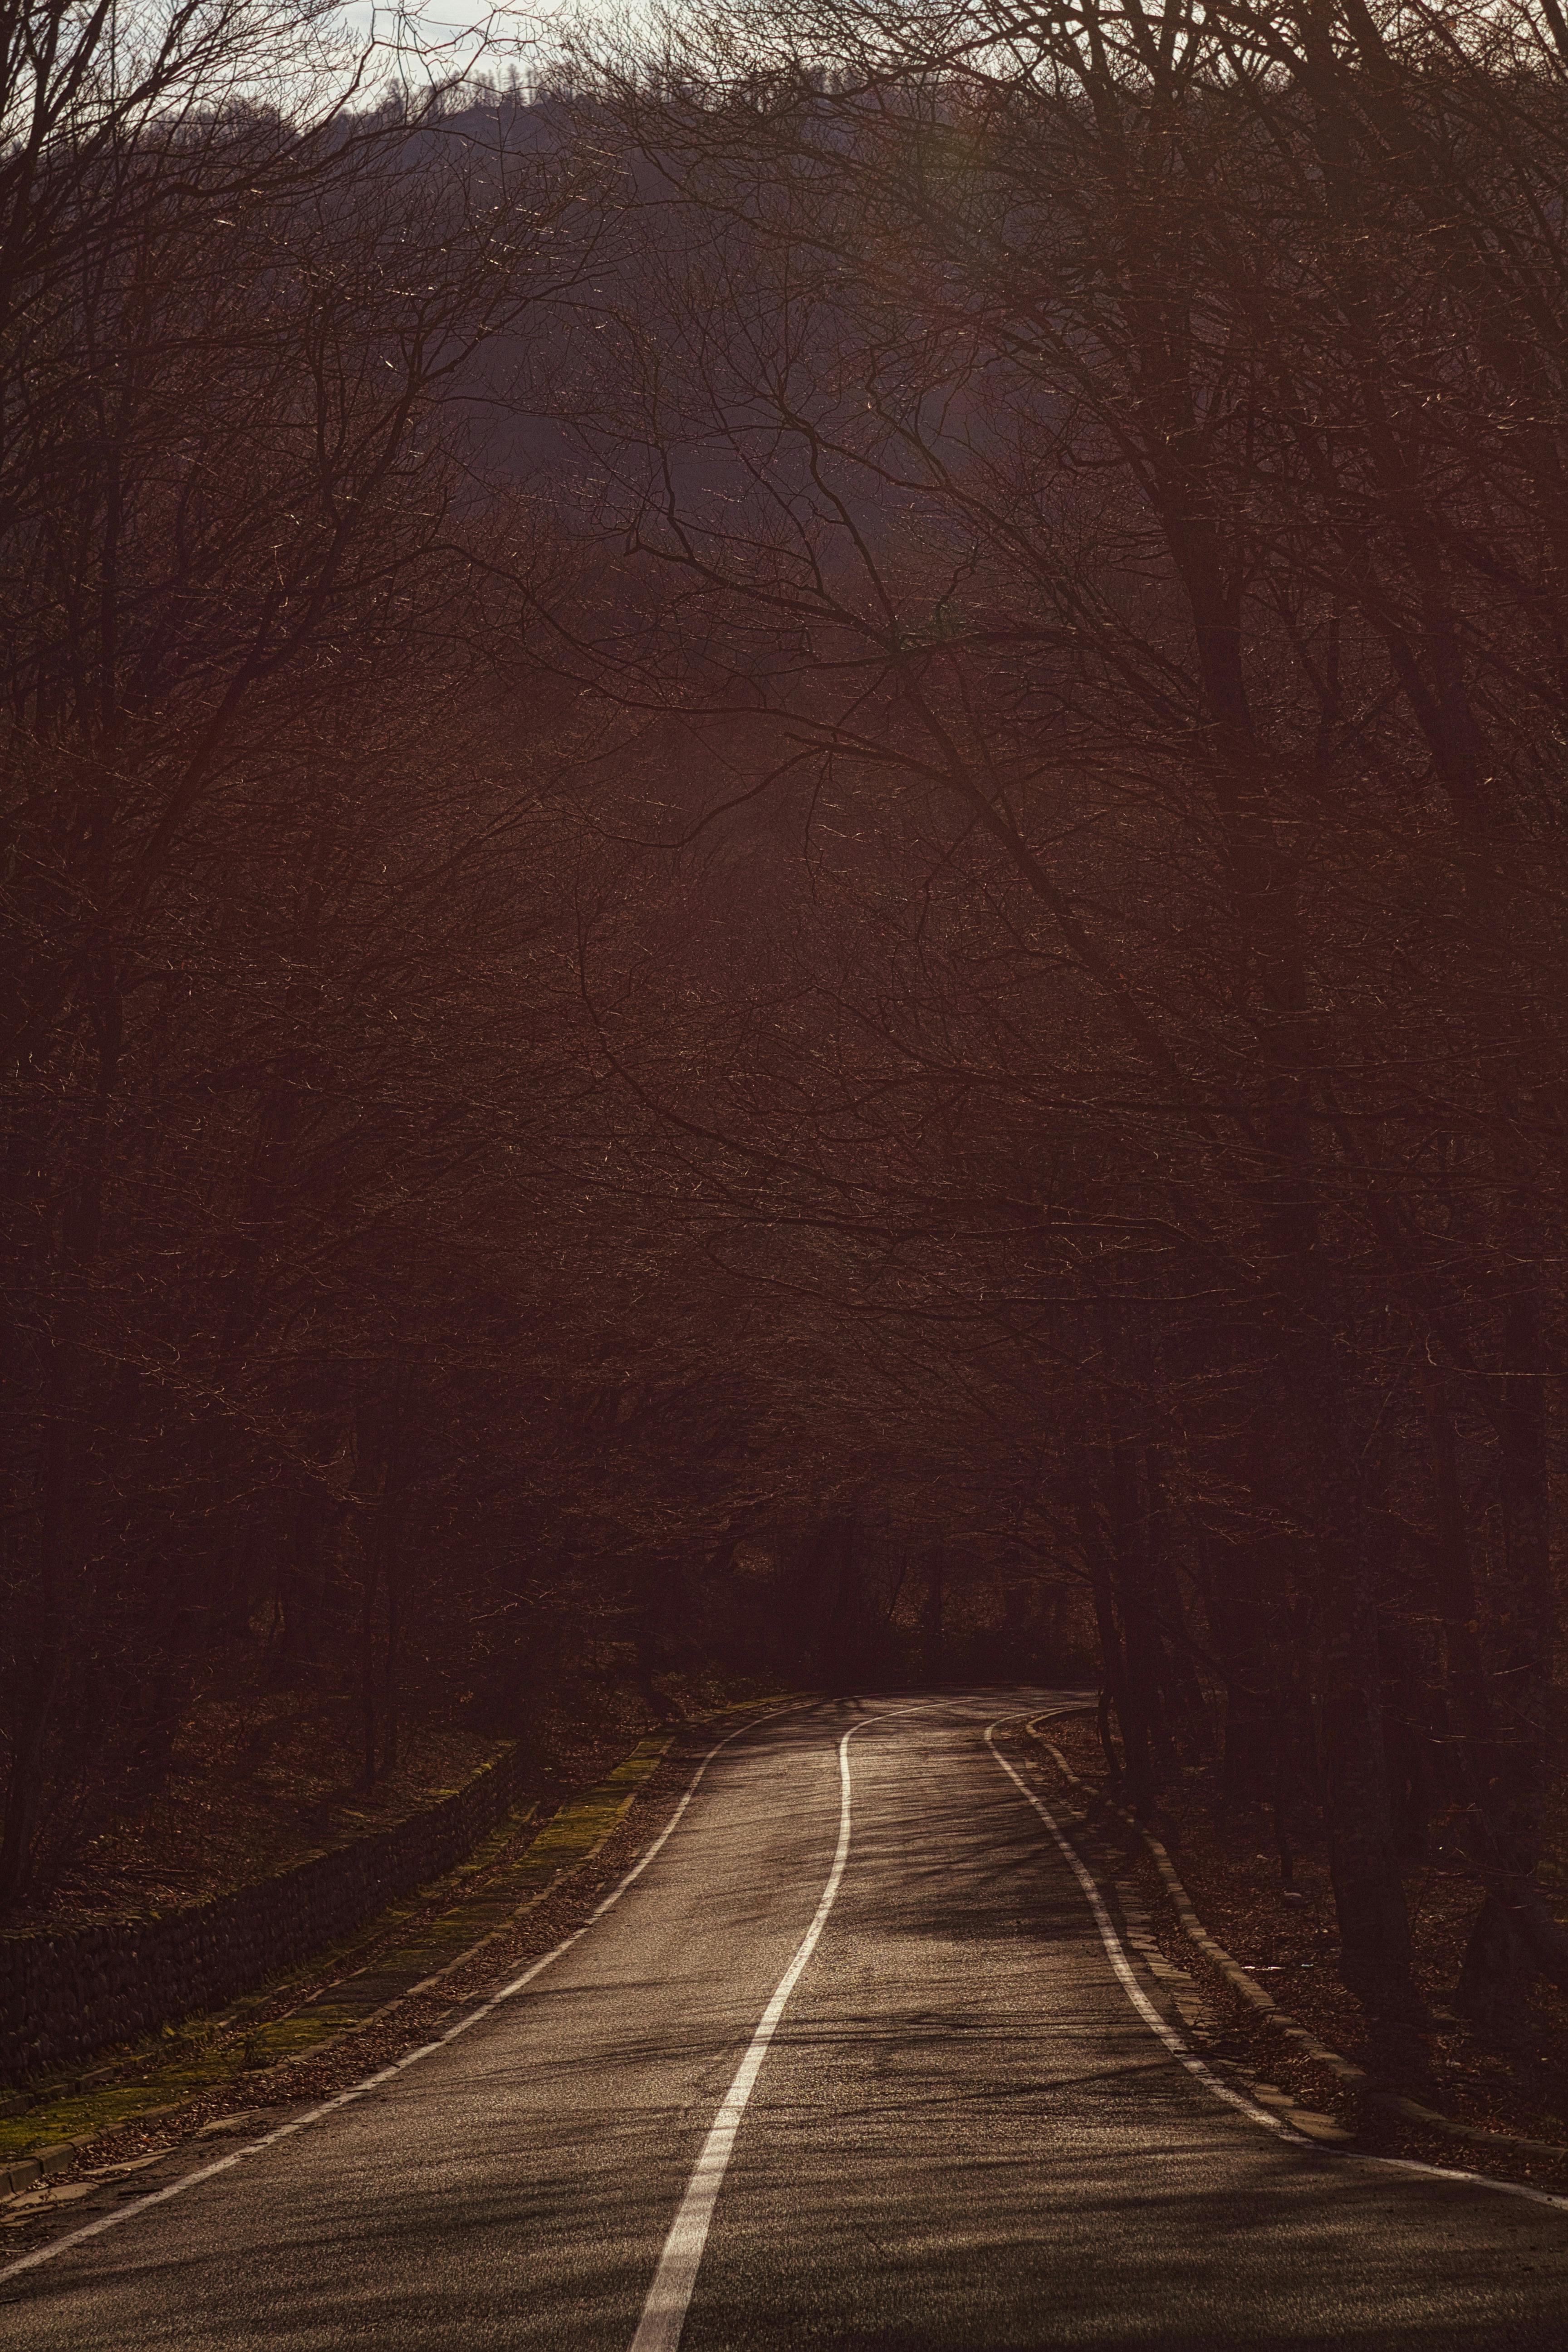
natural, branch, nature, road, road surface, natural landscape, atmospheric phenomenon, brown, asphalt, forest, thoroughfare, twig, darkness, evening, trail, tar, woodland, shadow, night, path